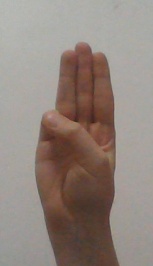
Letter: thaa